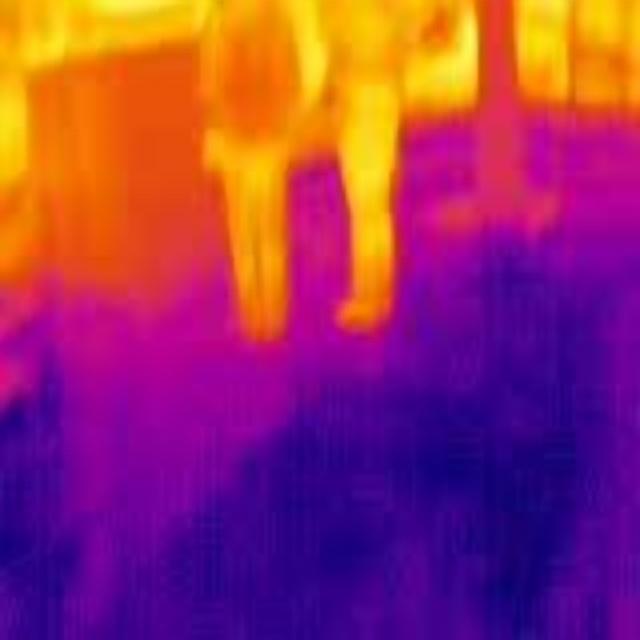
Detected objects:
label: person
label: person